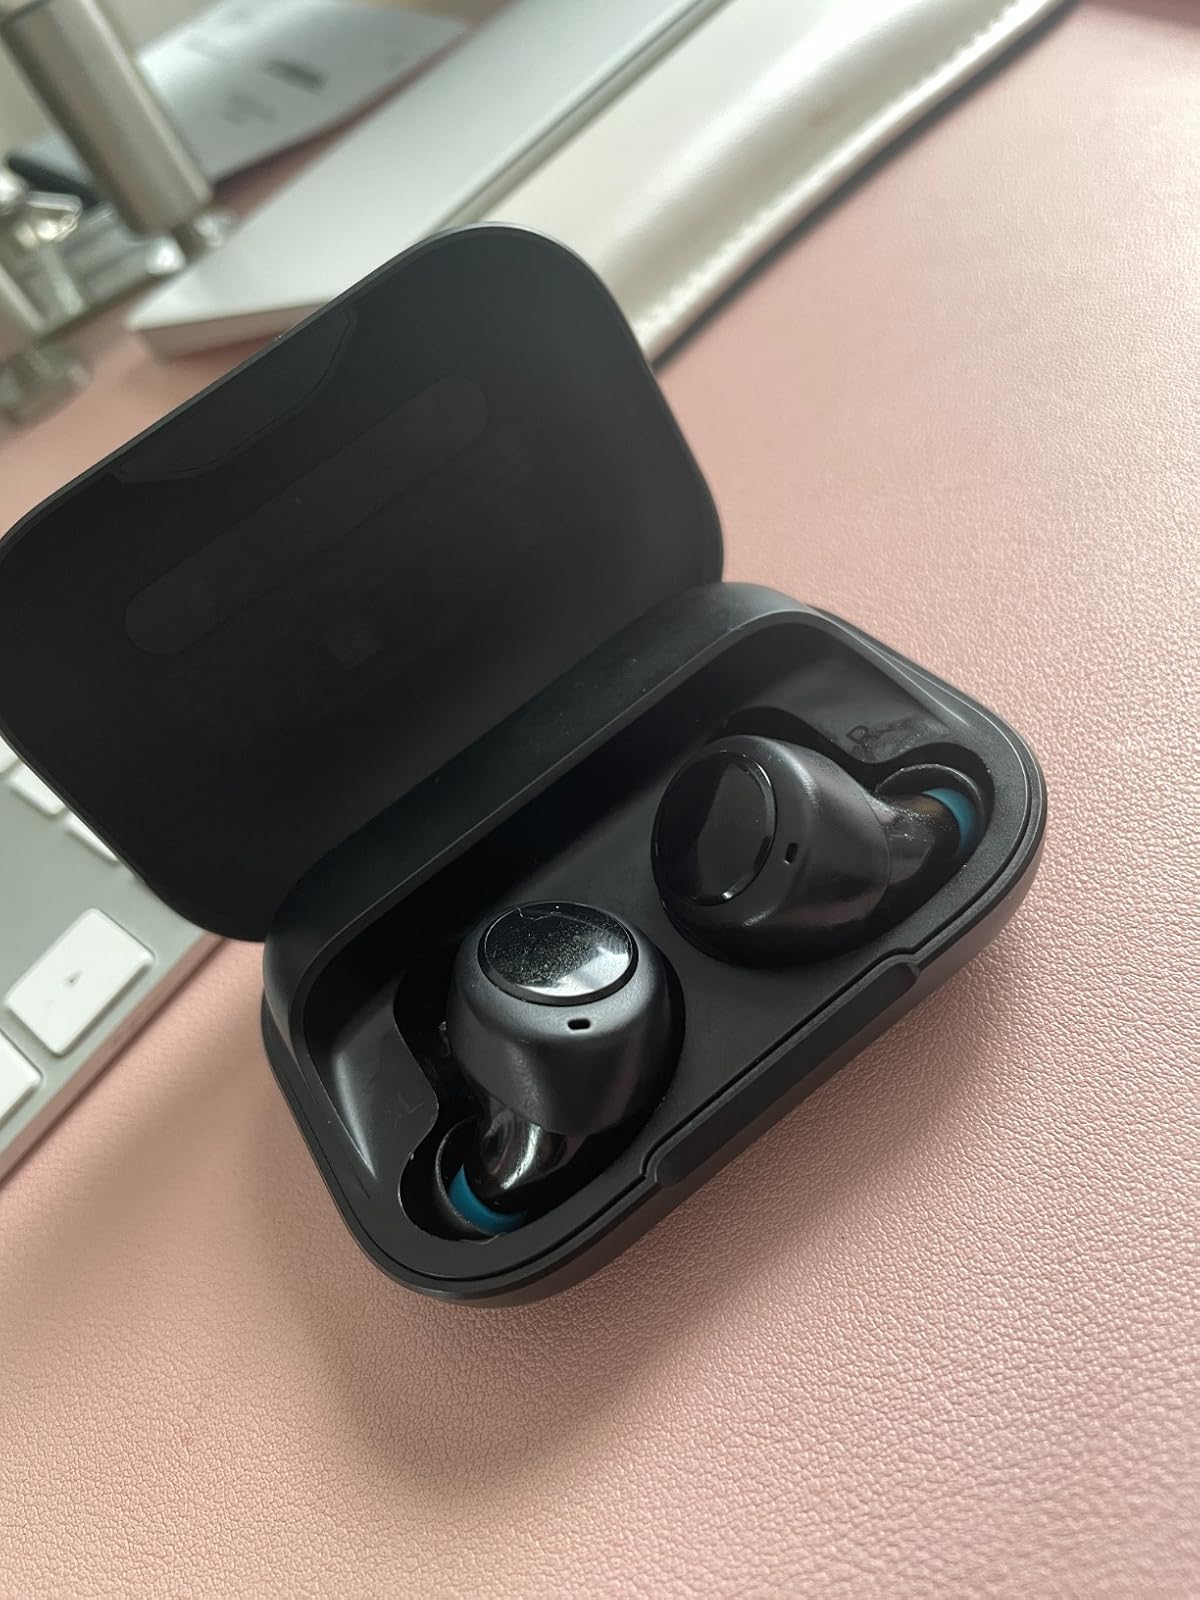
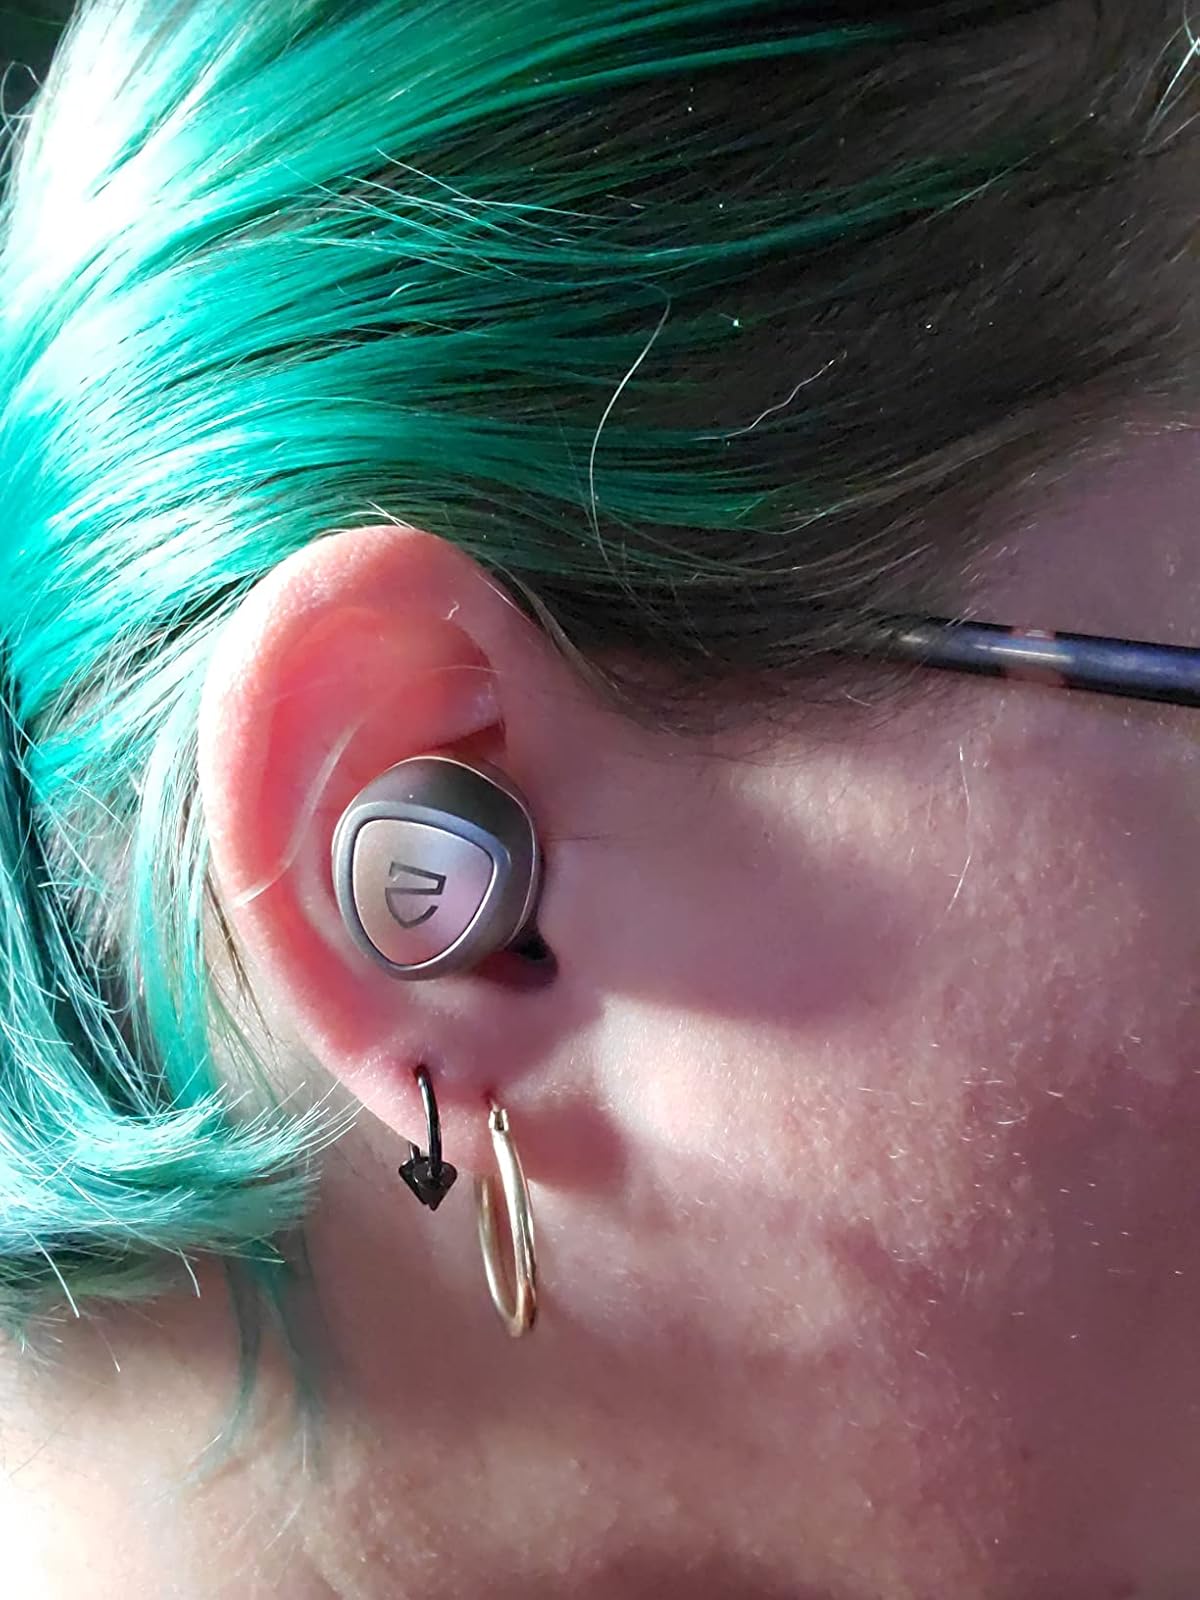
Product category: earbuds
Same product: no